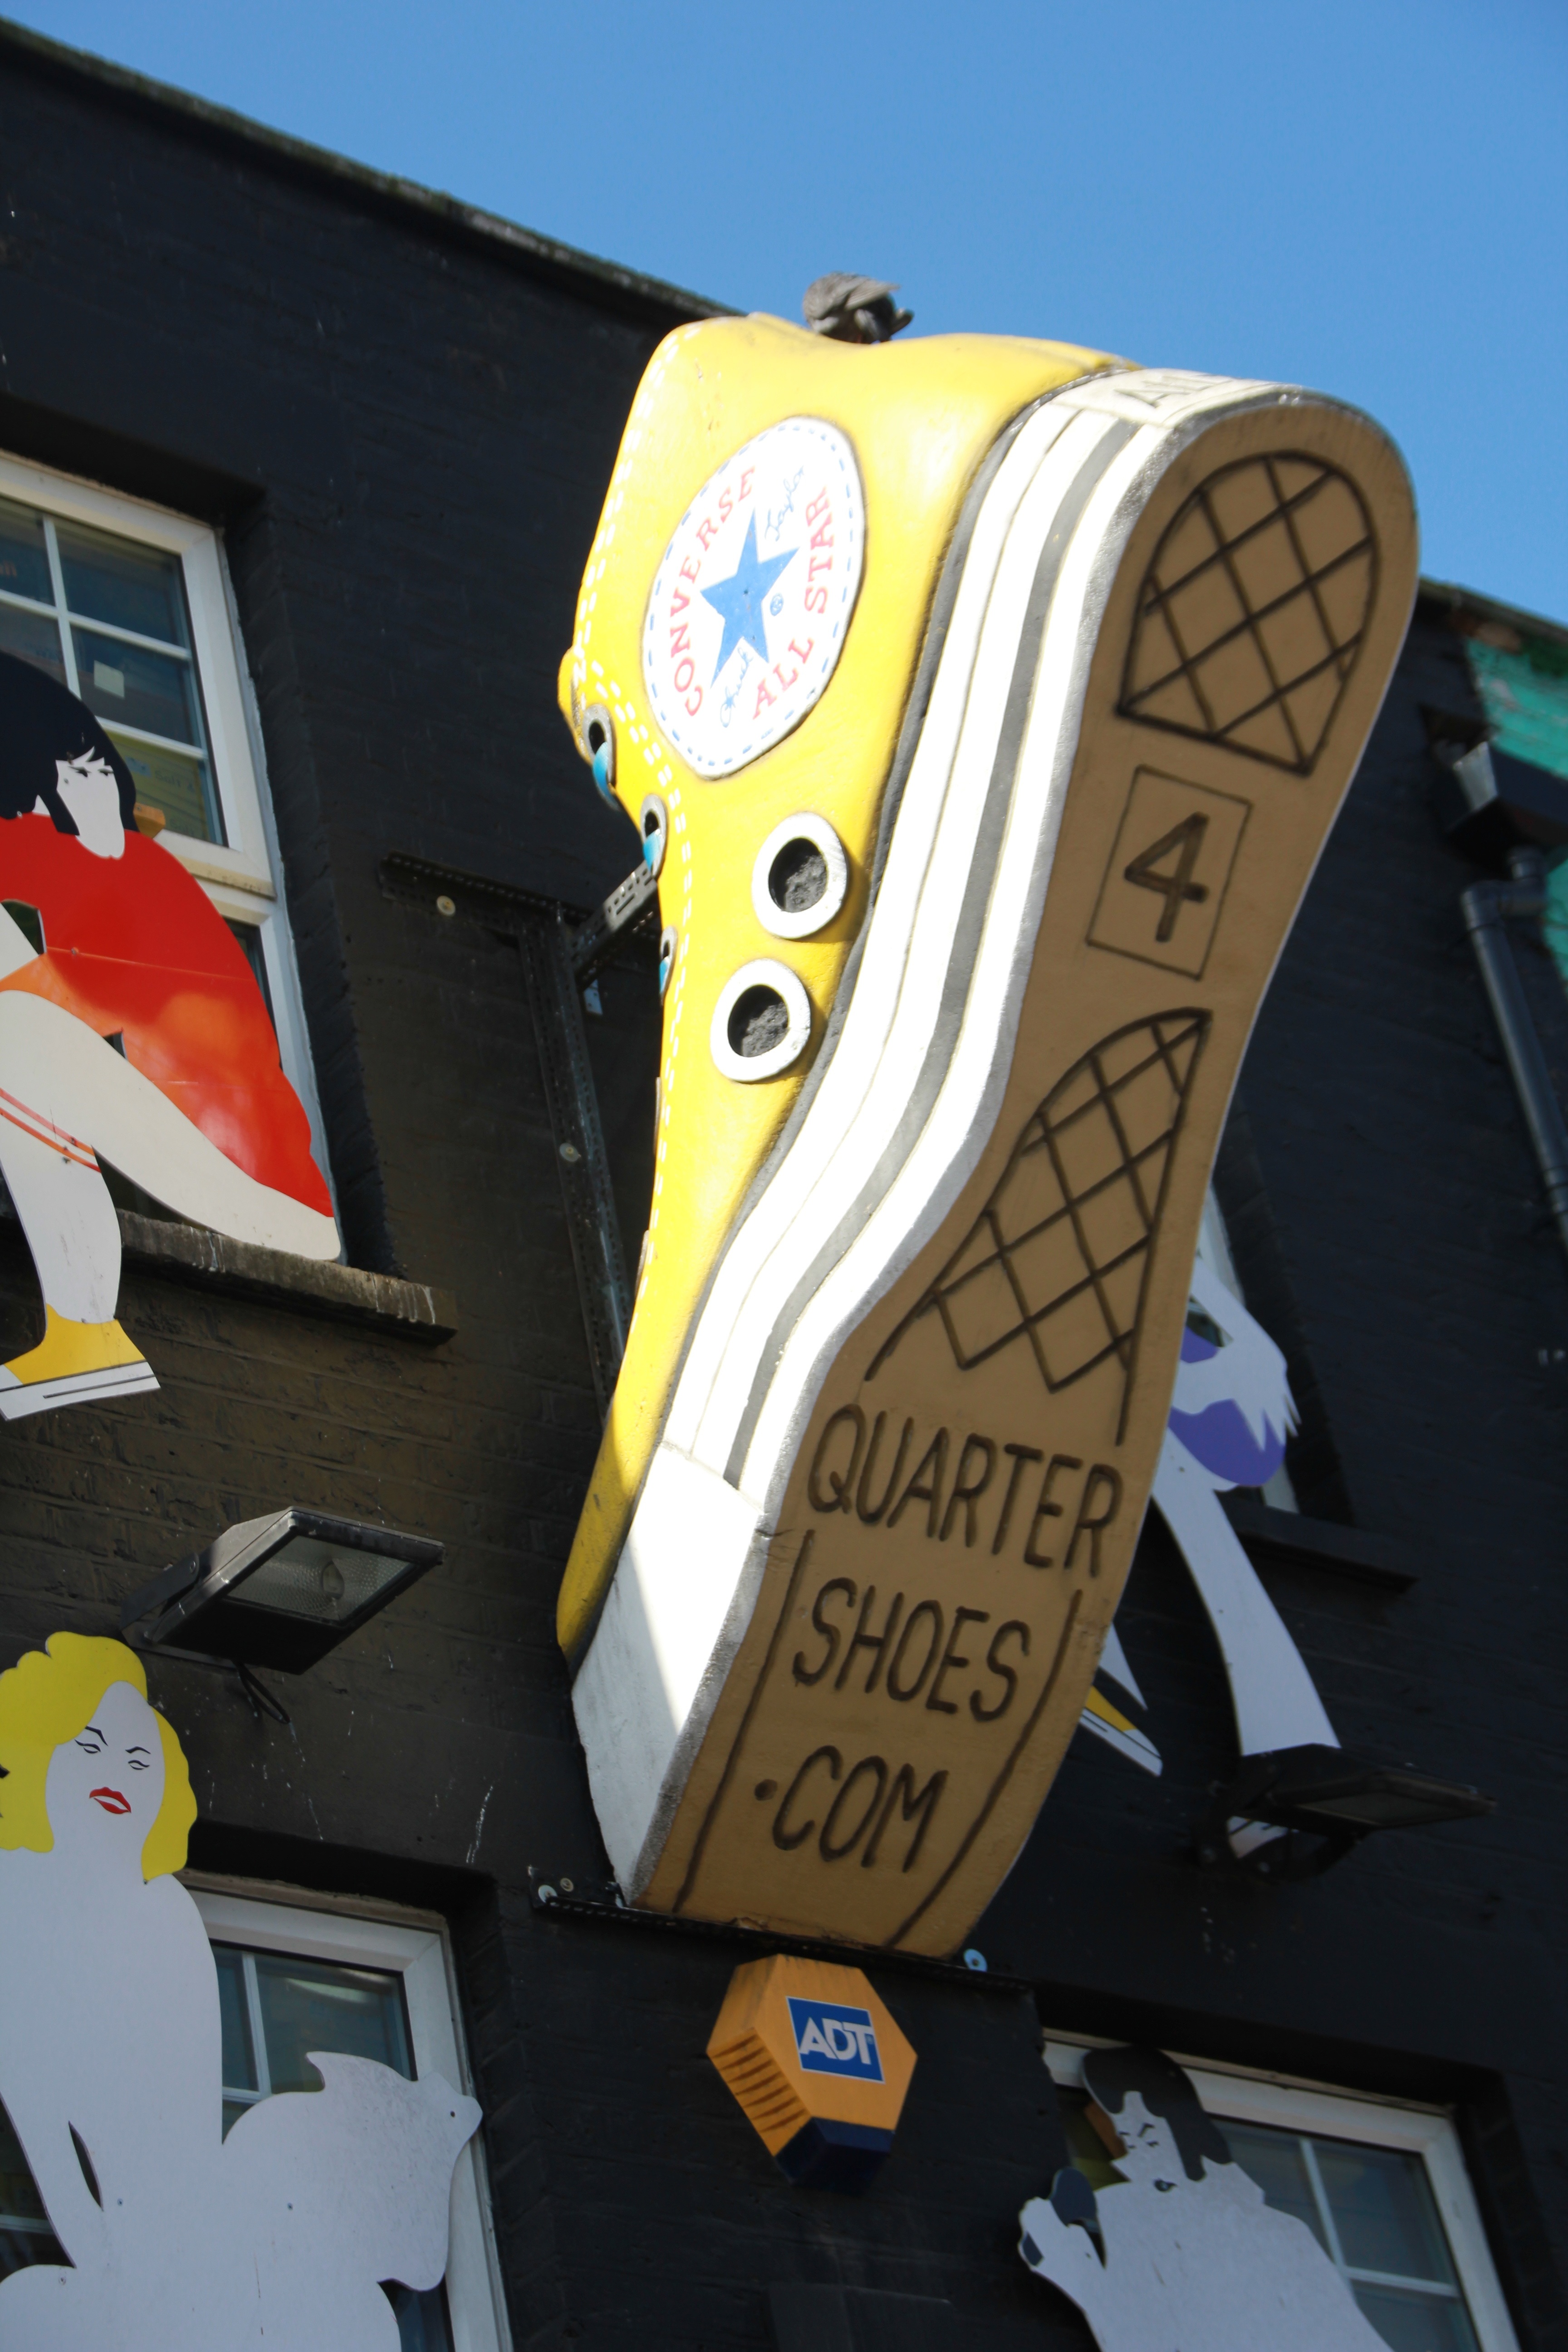
vehicle, yellow, graffiti, all star, london, art, converse, showcase, facades, slippers